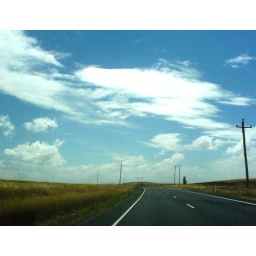
Monaro Highway. Pity the white level in the cloud has clipped...